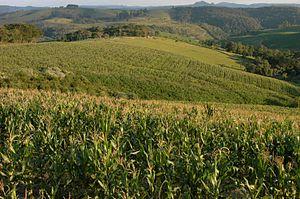
Le Paraná est l'un des vingt-six États du Brésil. Il est situé dans la région sud du pays. Sa capitale est Curitiba.